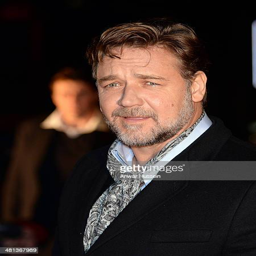
actor attends the premiere of the film